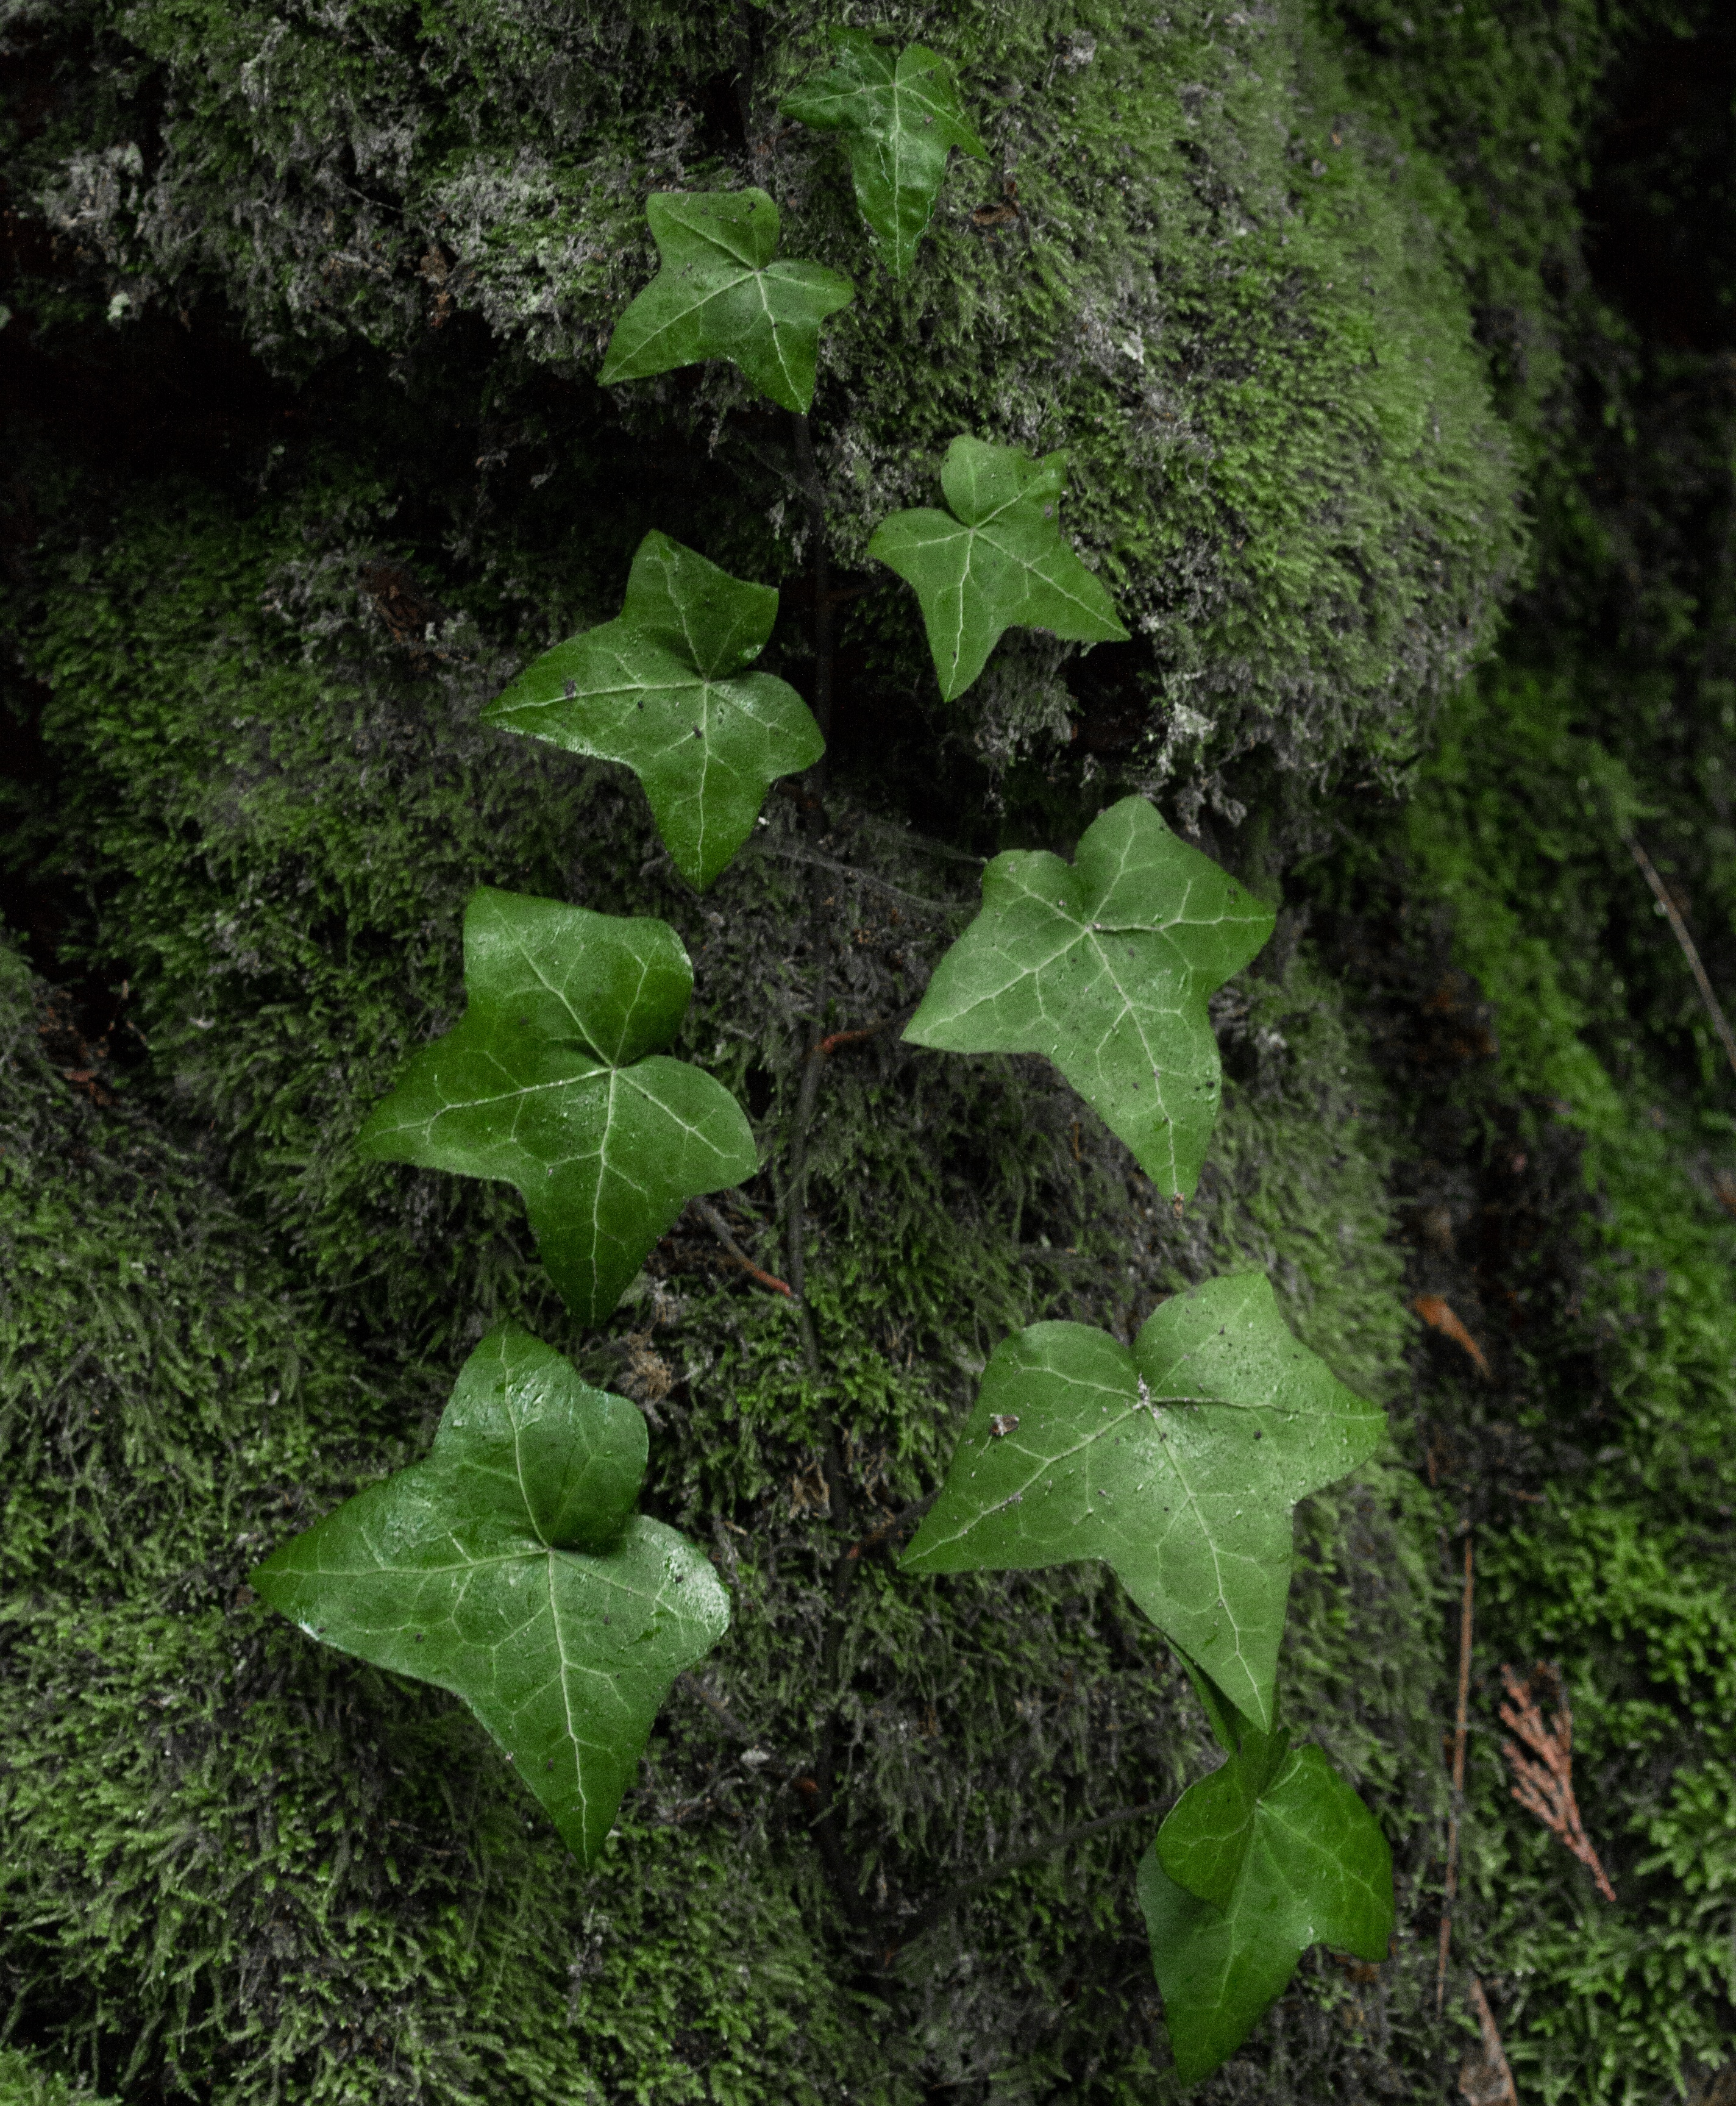
tree, nature, forest, plant, leaf, flower, green, ivy, natural, soil, botany, flora, leaves, vegetation, growing, deciduous, woodland, flowering plant, annual plant, natural environment, land plant, apiales